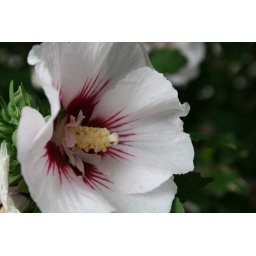
Captured a flower on a tree in my mom's yard. She has the greenest thumb.